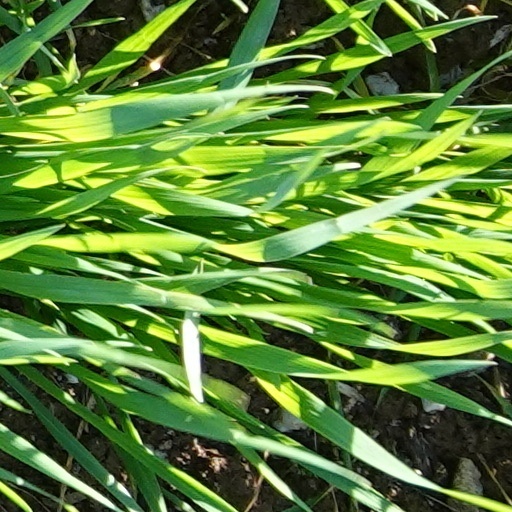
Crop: wheat